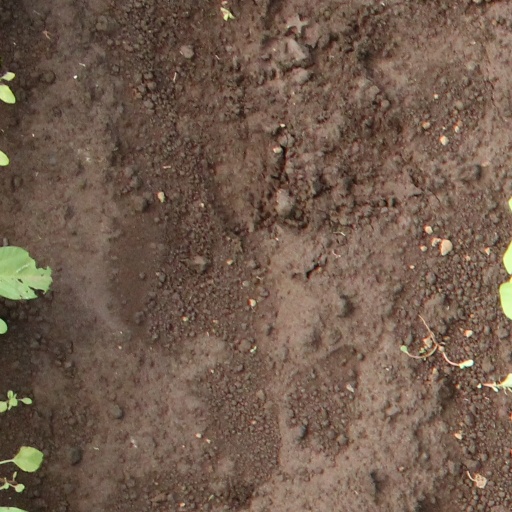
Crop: soybean